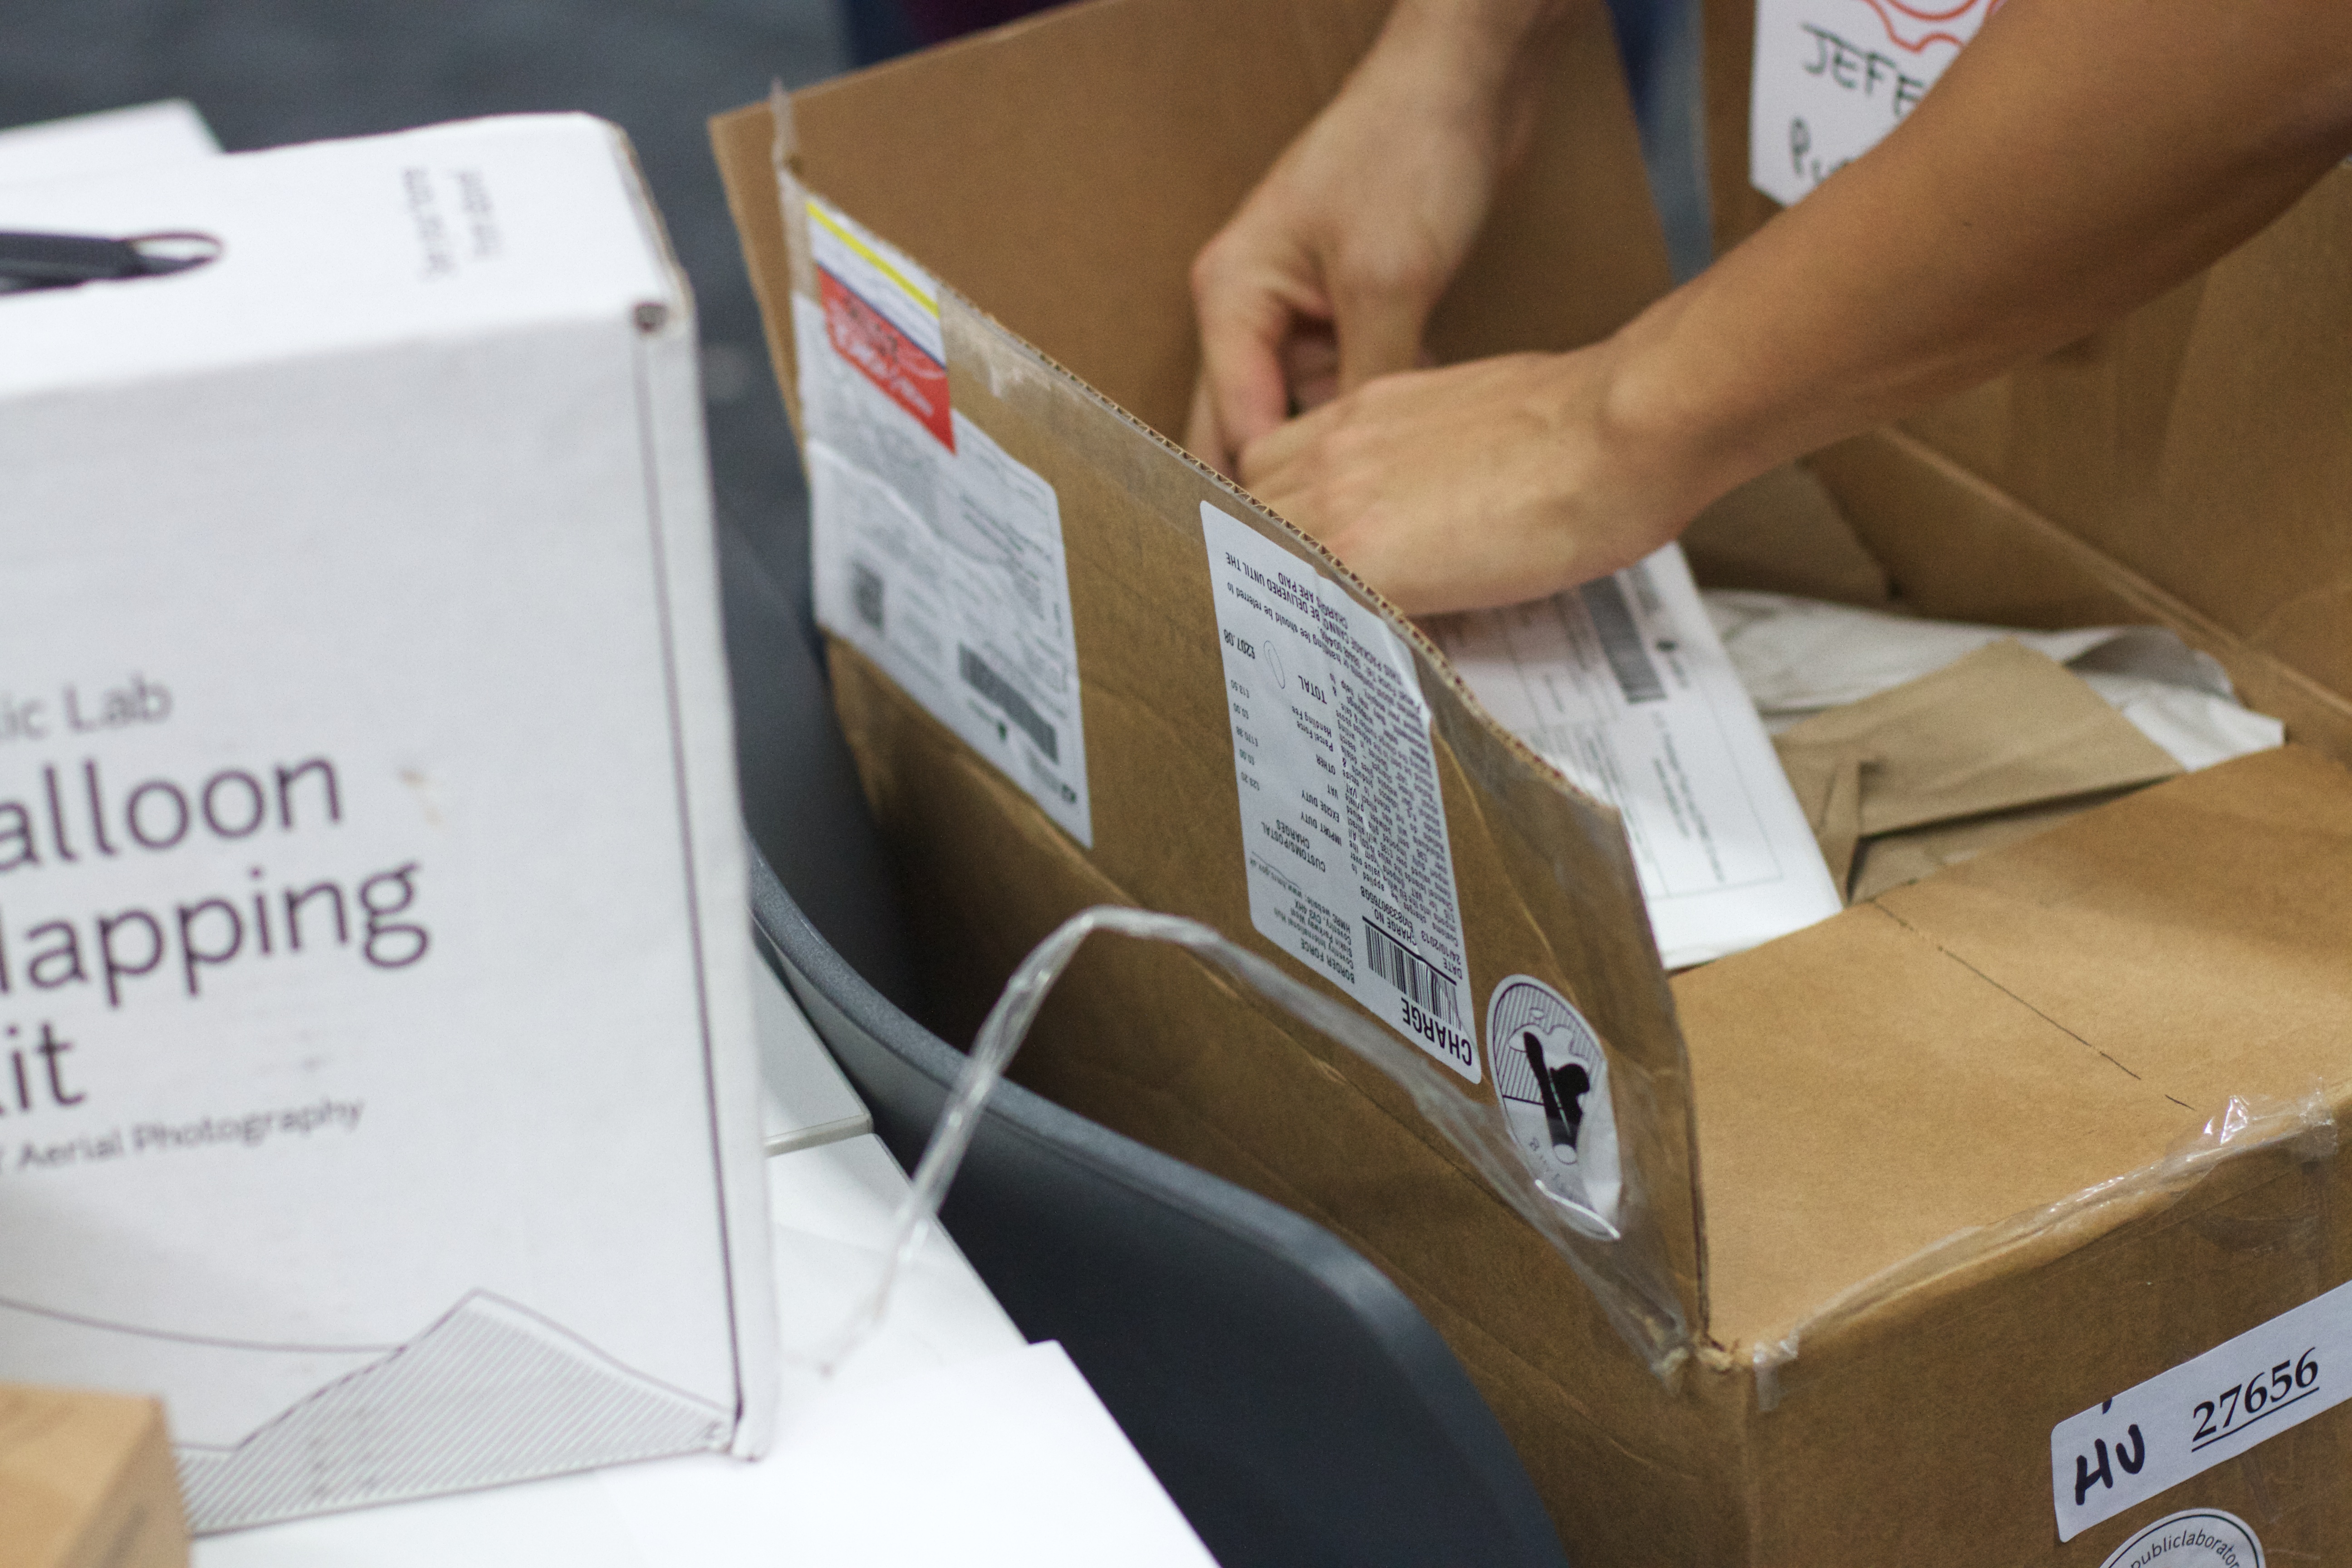
writing, wood, brand, cash, art, design, document, mozfest